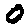
Label: 0